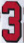
Number: 3